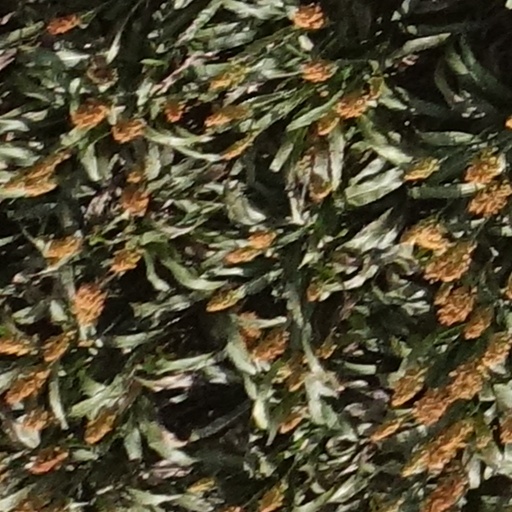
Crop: sorghum